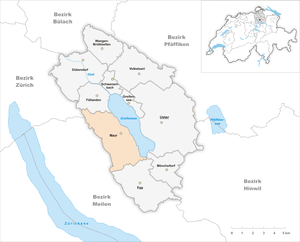
Maur est une commune suisse du canton de Zurich, située dans le district d'Uster. Elle s'étend de la rive du lac de Greifen à la crête de la chaîne du Pfannenstiel.